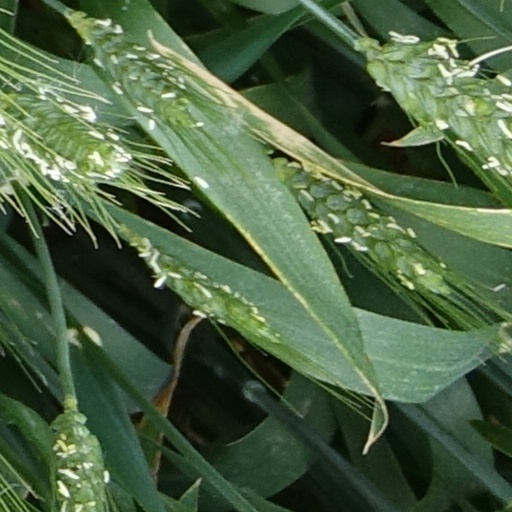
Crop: wheat